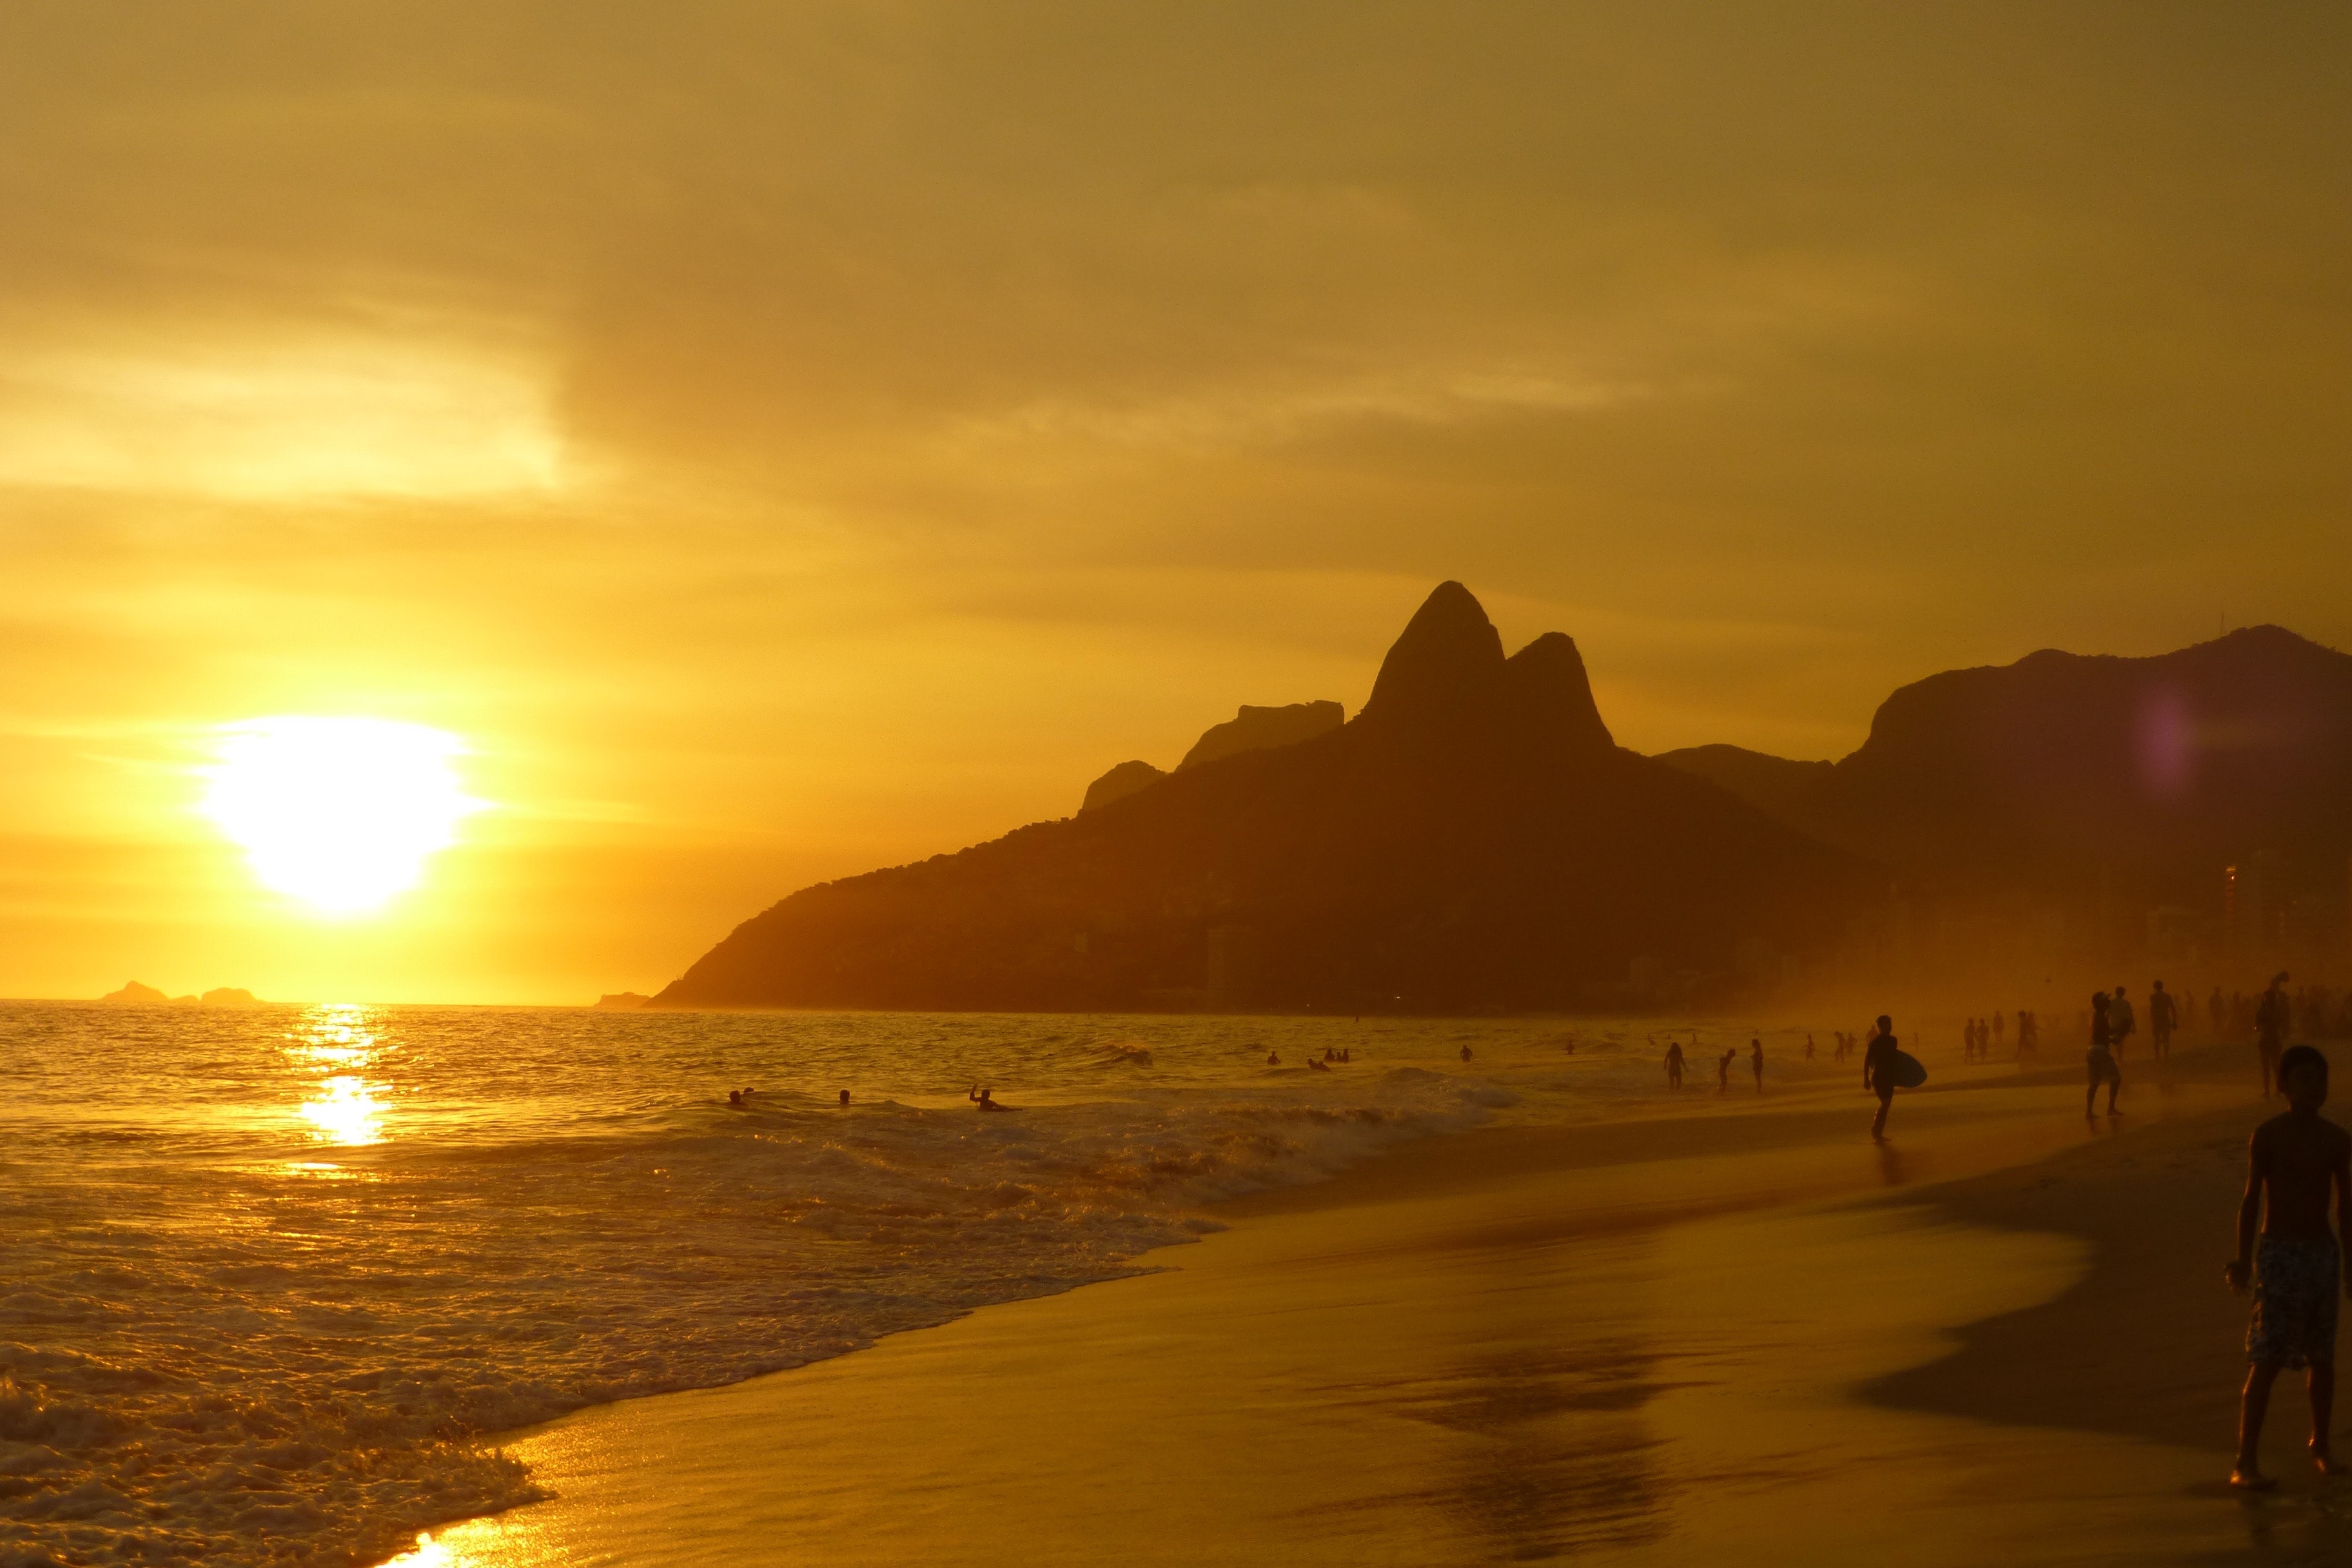
sky, sea, sunset, horizon, coast, sunrise, beach, morning, ocean, evening, afterglow, sun, dusk, cloud, sunlight, shore, wave, coastal and oceanic landforms, dawn, calm, rock, landscape, reflection, photography, headland, wind wave, tide, bay, vacation, sand, astronomical object, tourism